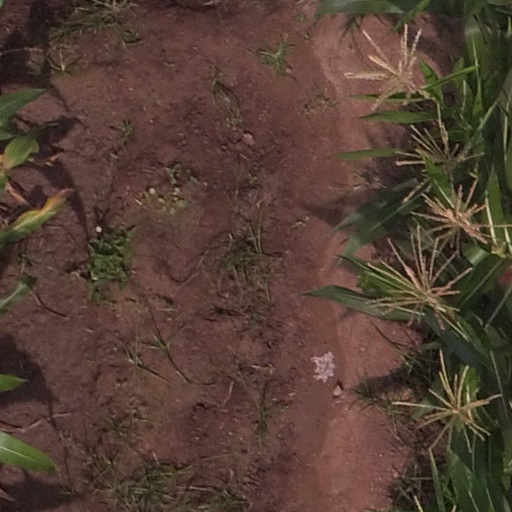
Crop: maize; corn